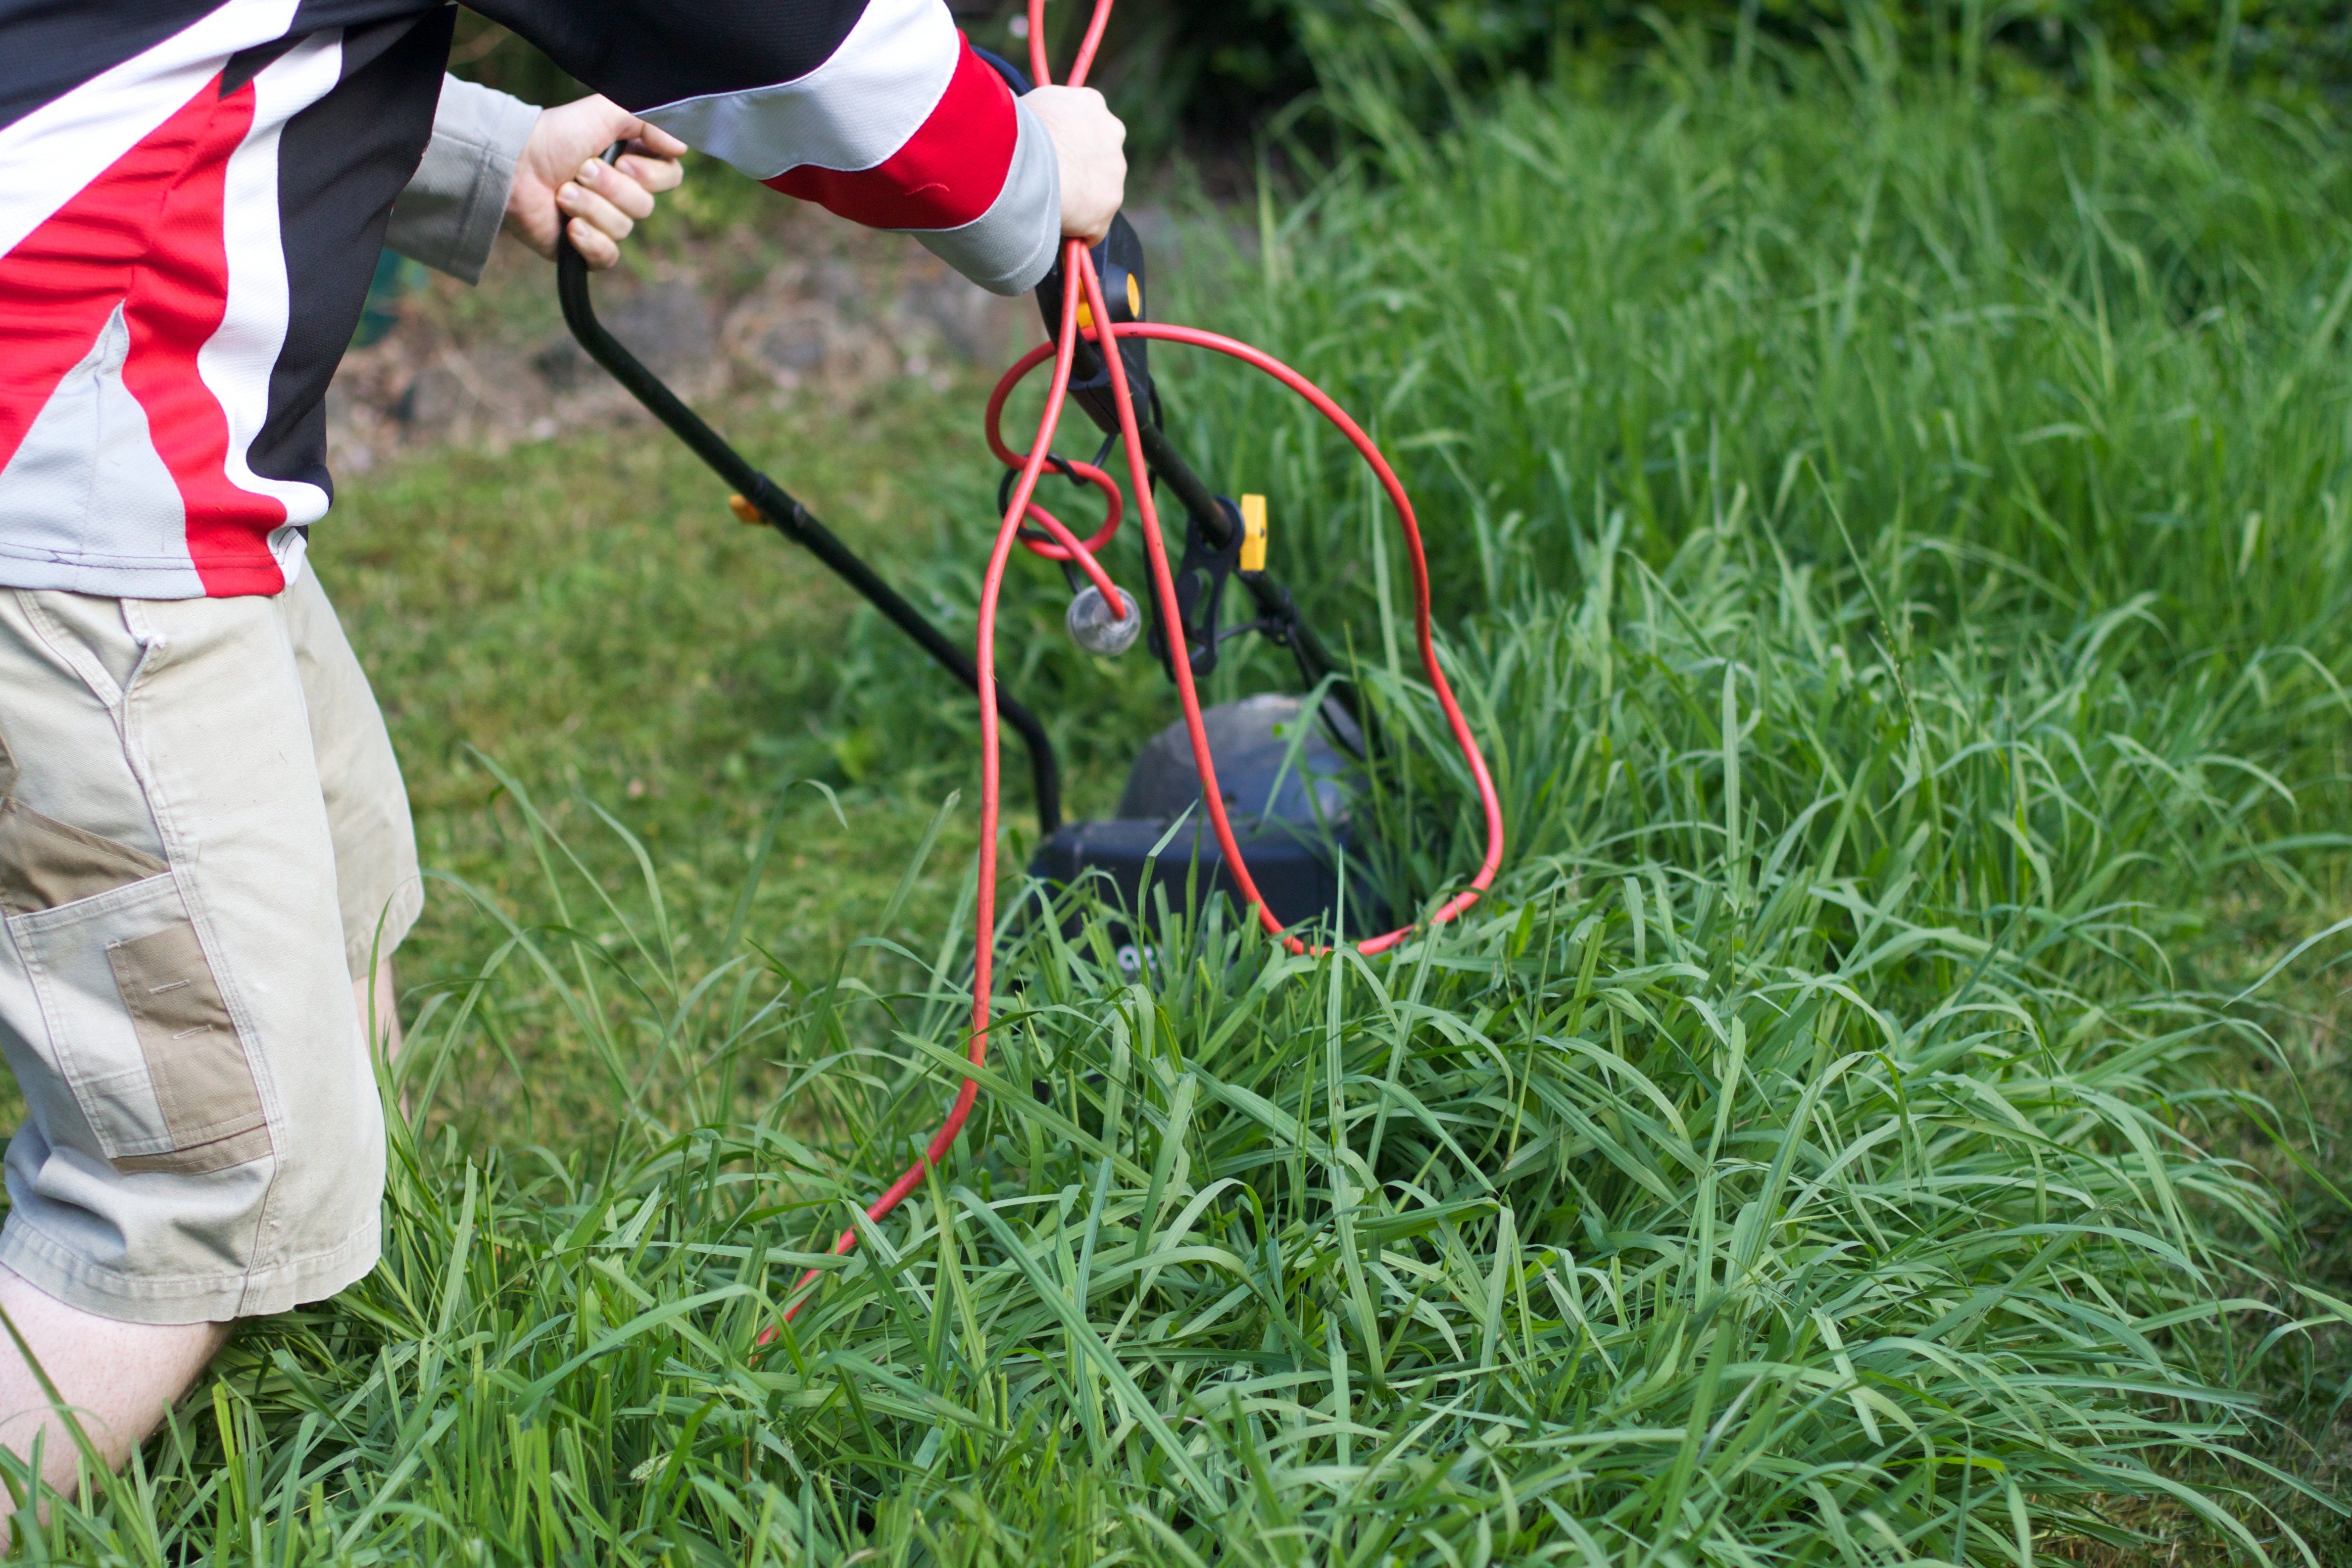
grass, plant, lawn, meadow, flower, agriculture, auodyssey, water bird, grass family